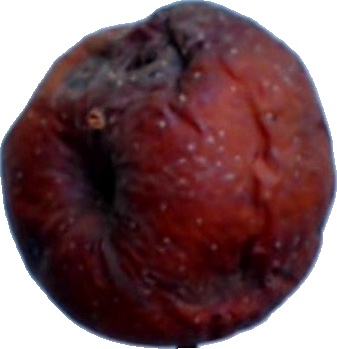
Label: apple_rotten_1